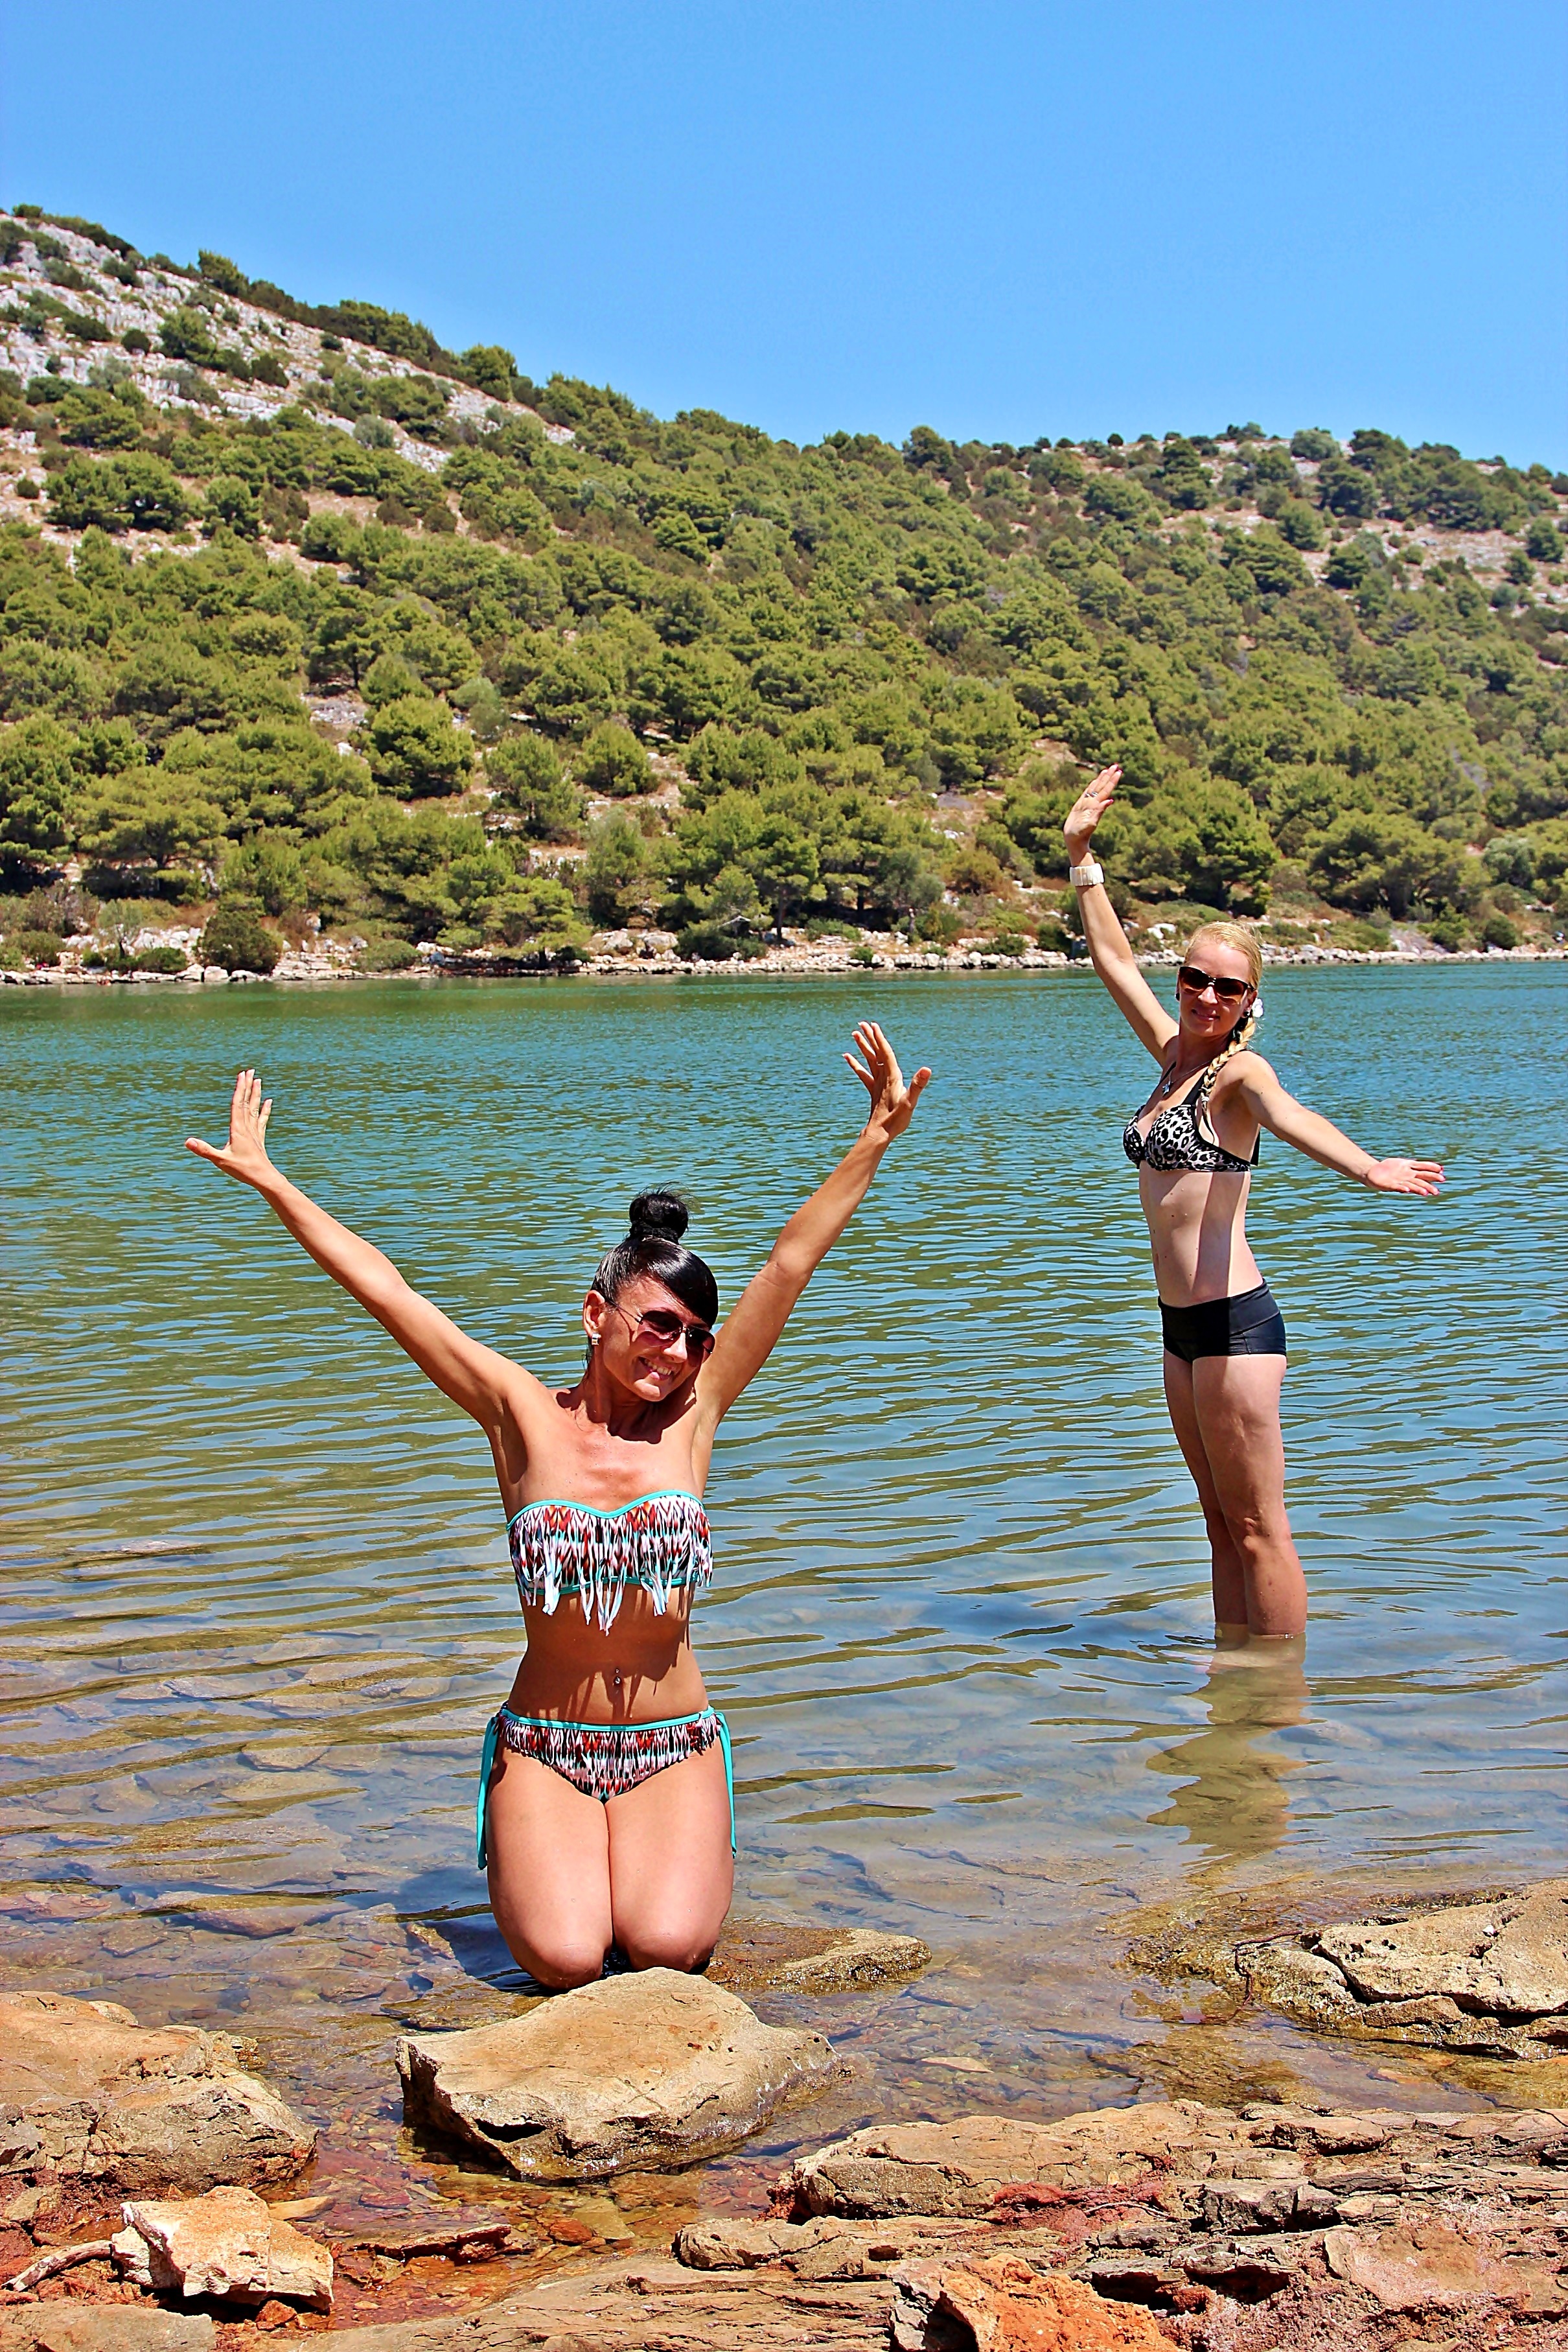
beach, sea, coast, summer, vacation, bay, bikini, body of water, beauty, girlfriends, physical fitness